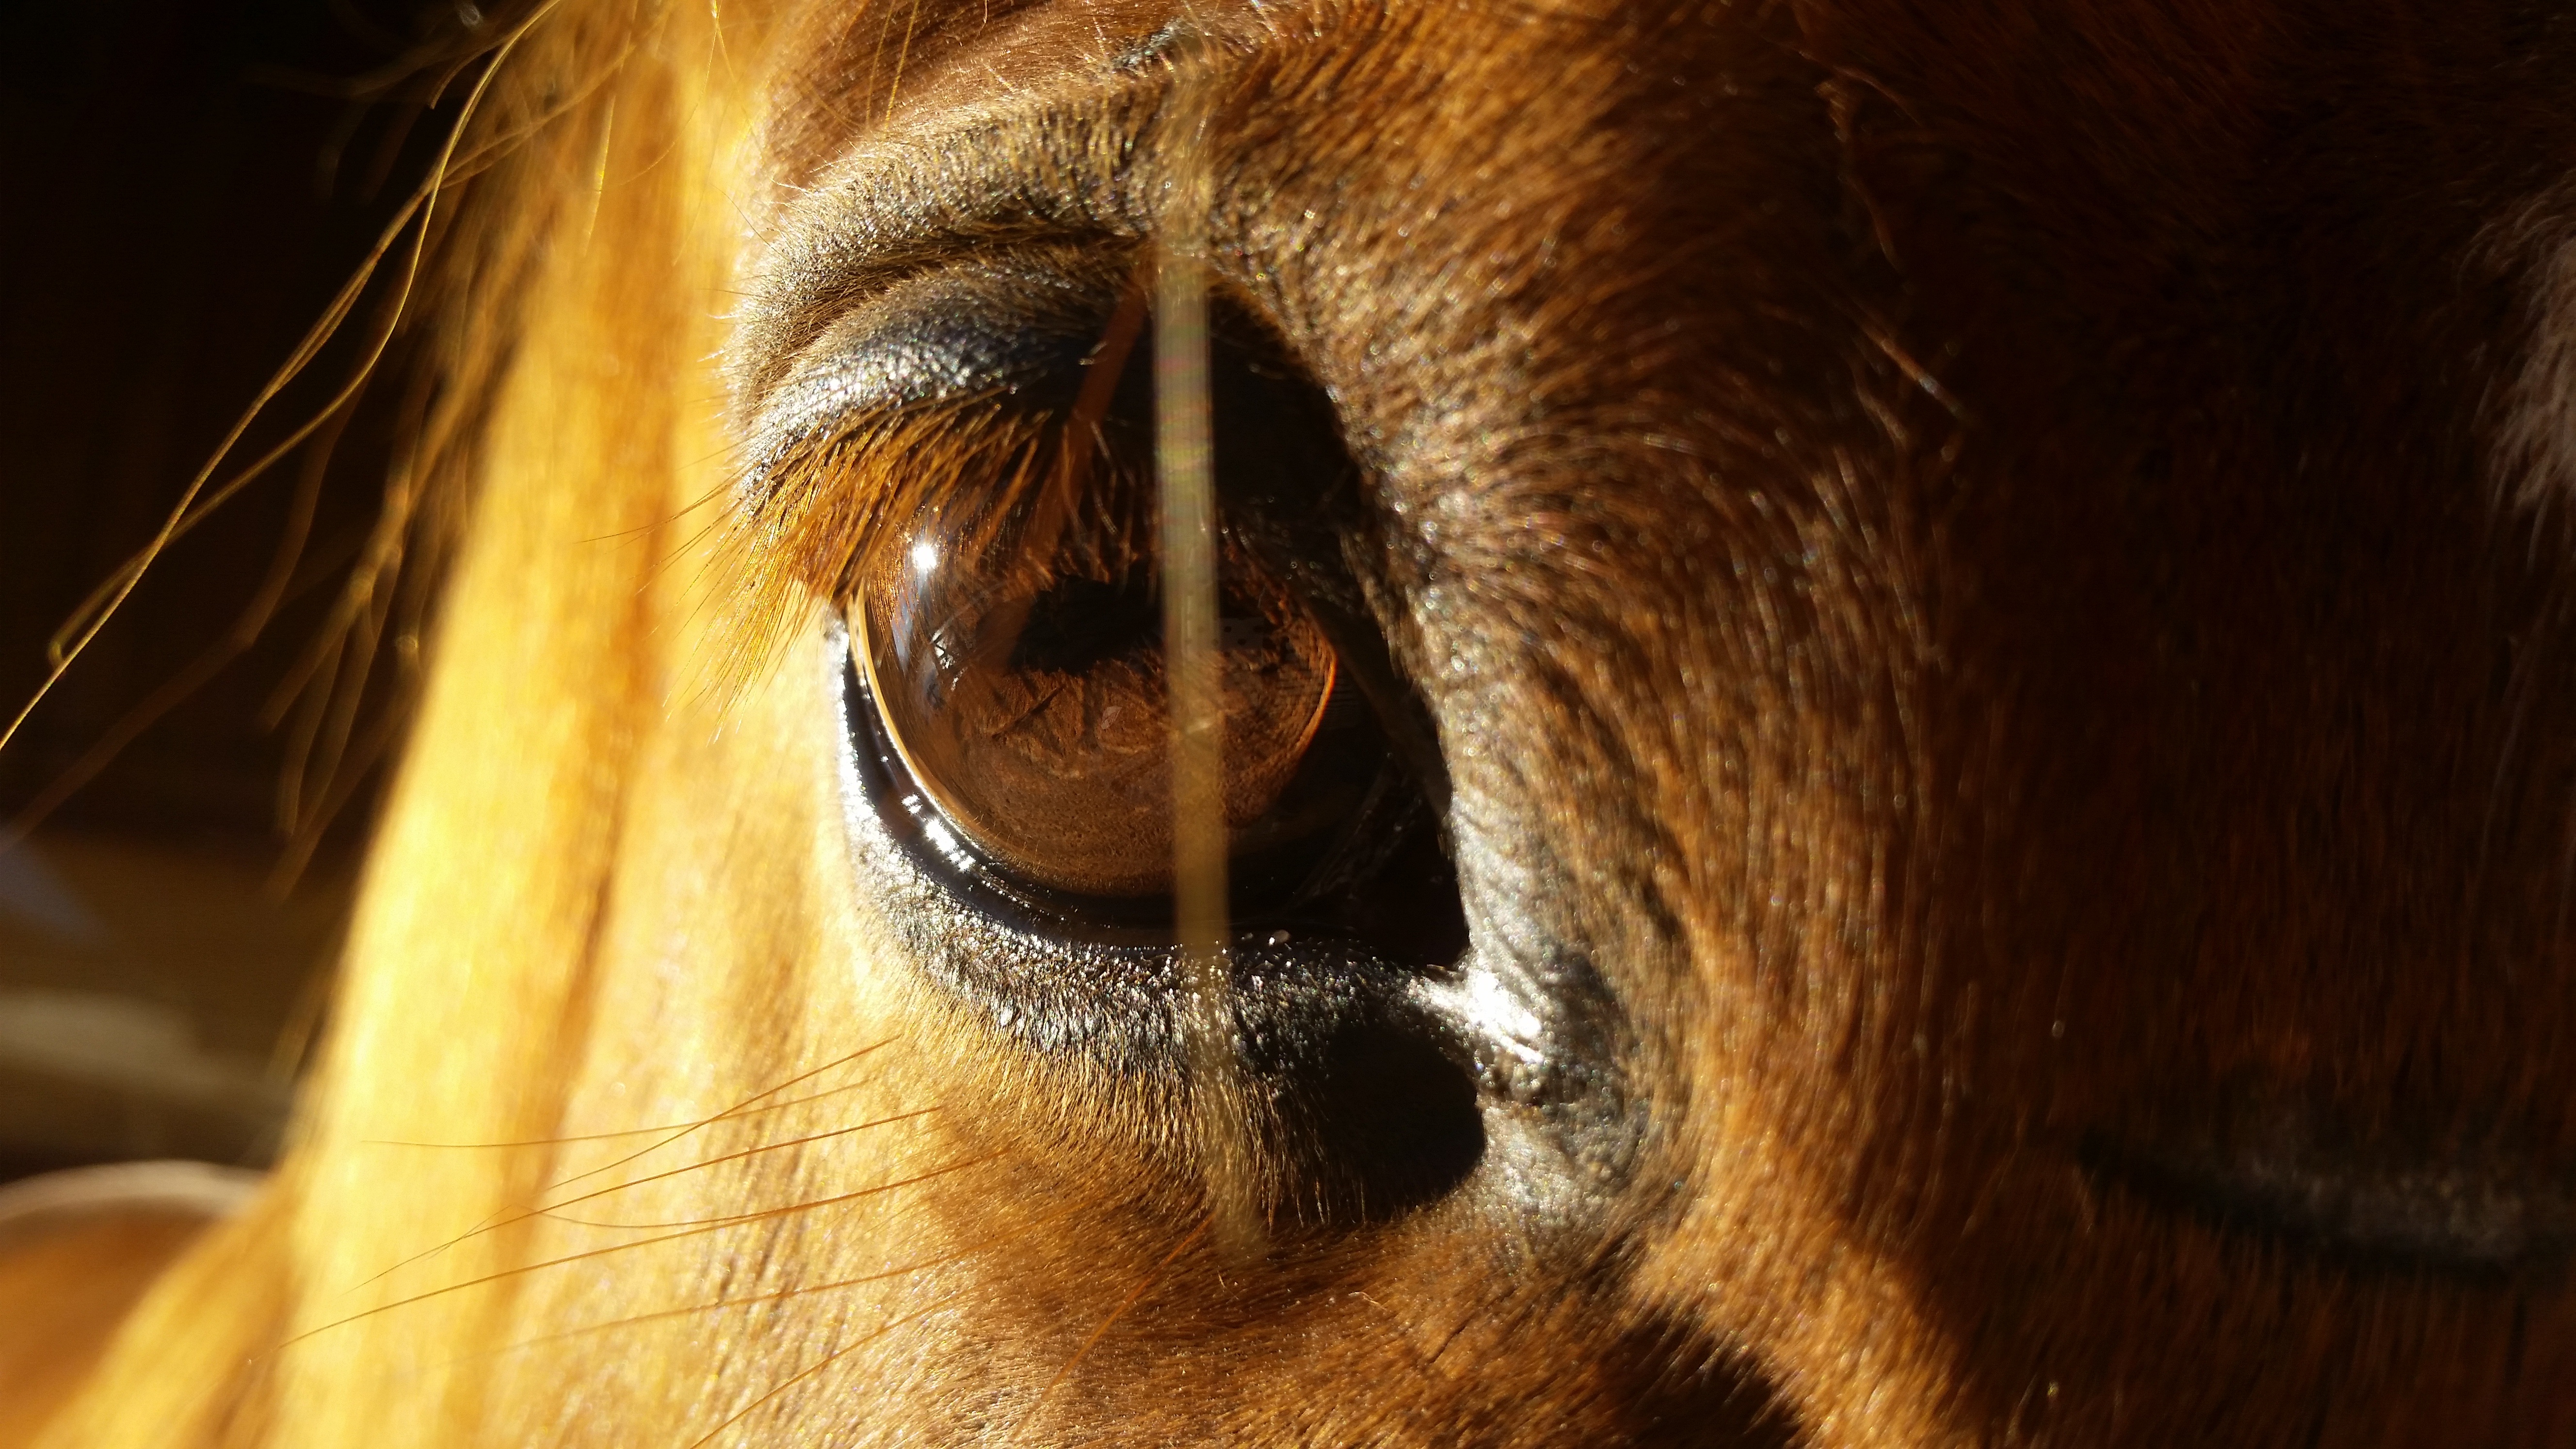
wildlife, horse, shadow, brown, mammal, mane, black, fauna, lion, close up, human body, nose, snout, eye, head, organ, fuchs, big cats, horse like mammal